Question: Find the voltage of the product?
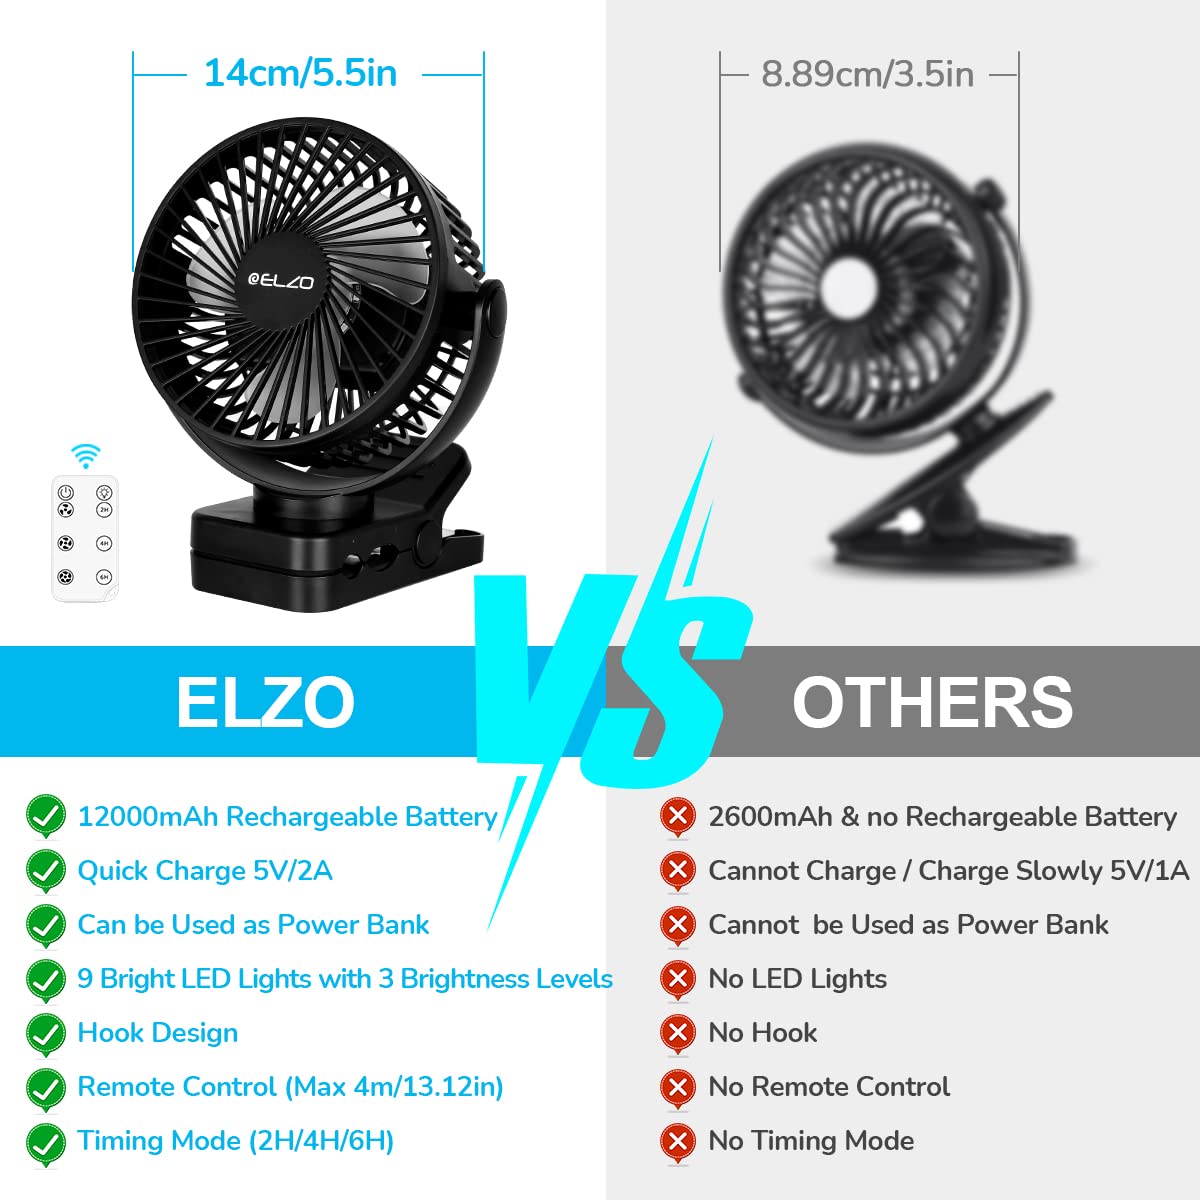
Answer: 5.0 volt